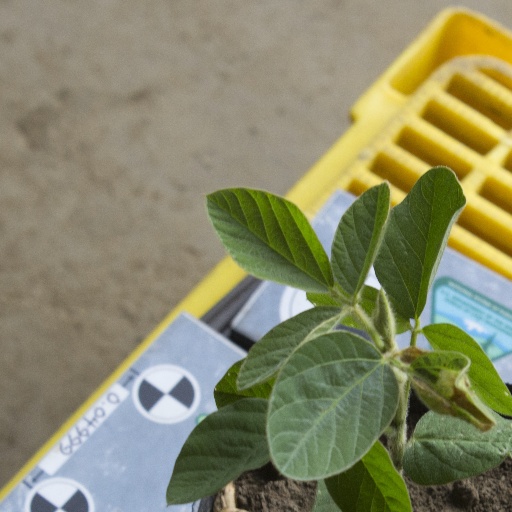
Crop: soybean